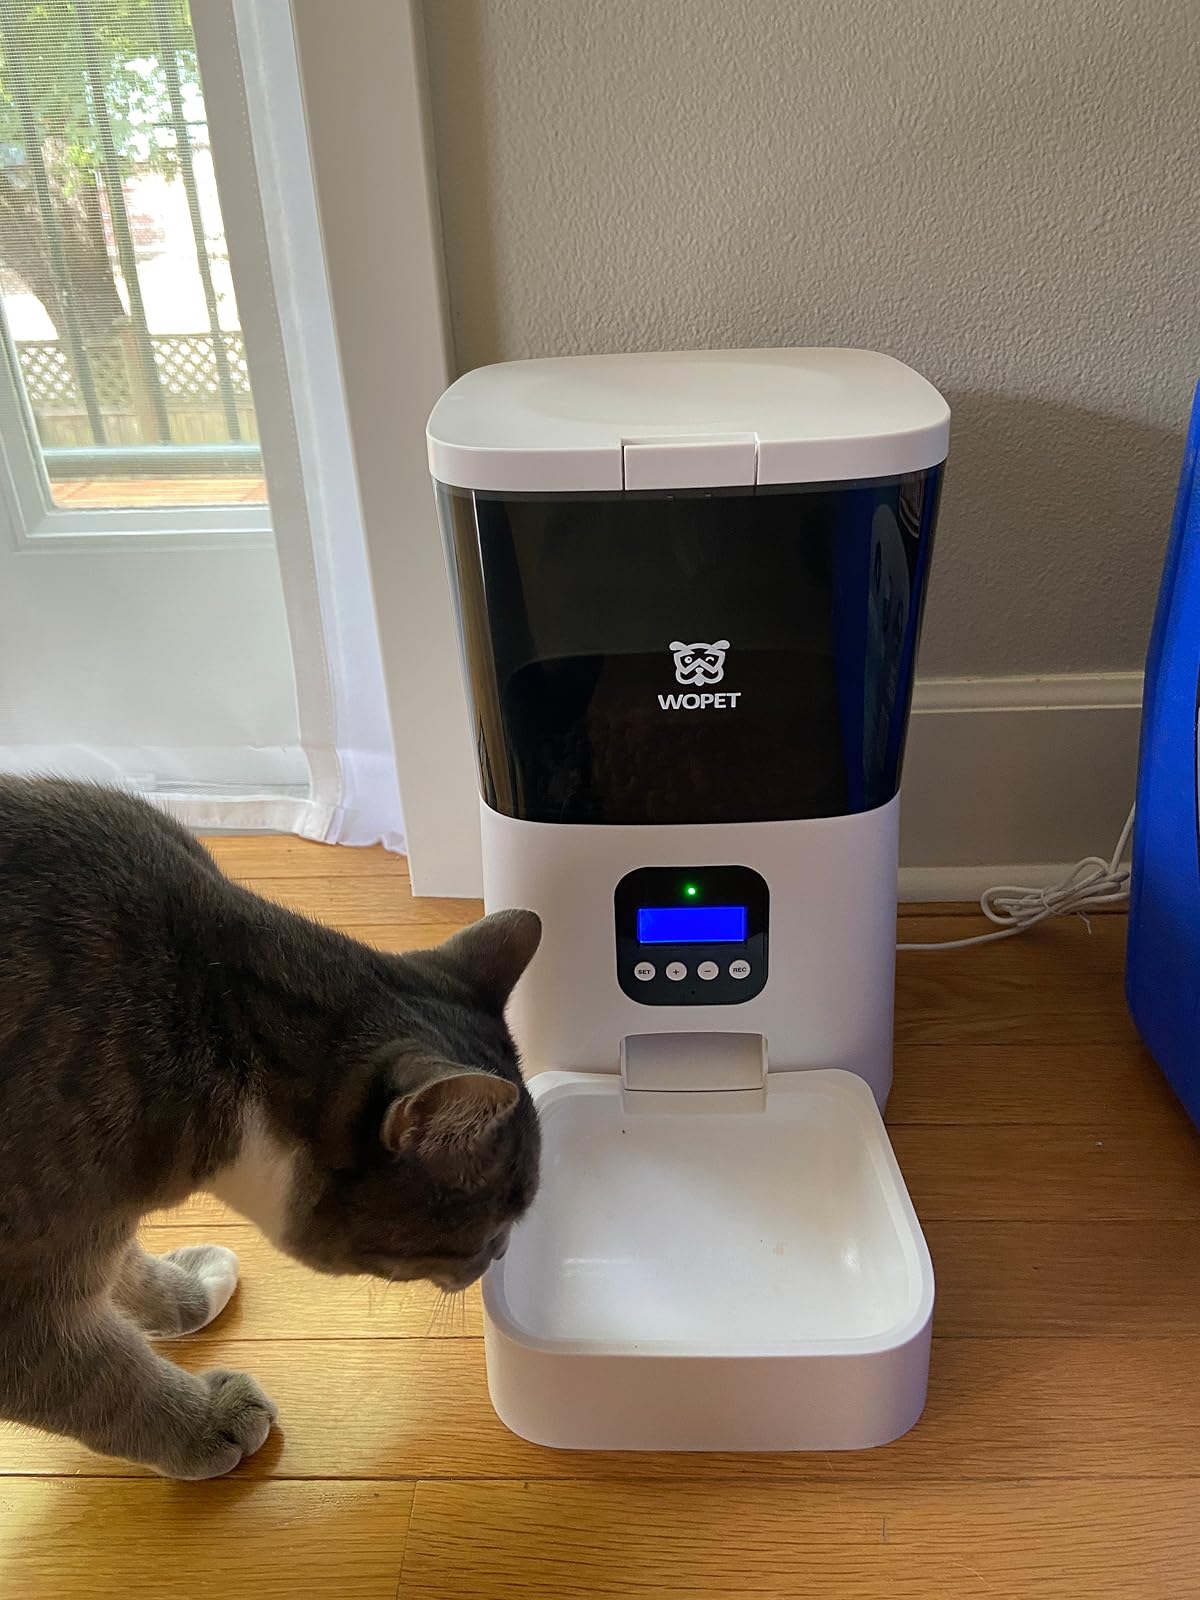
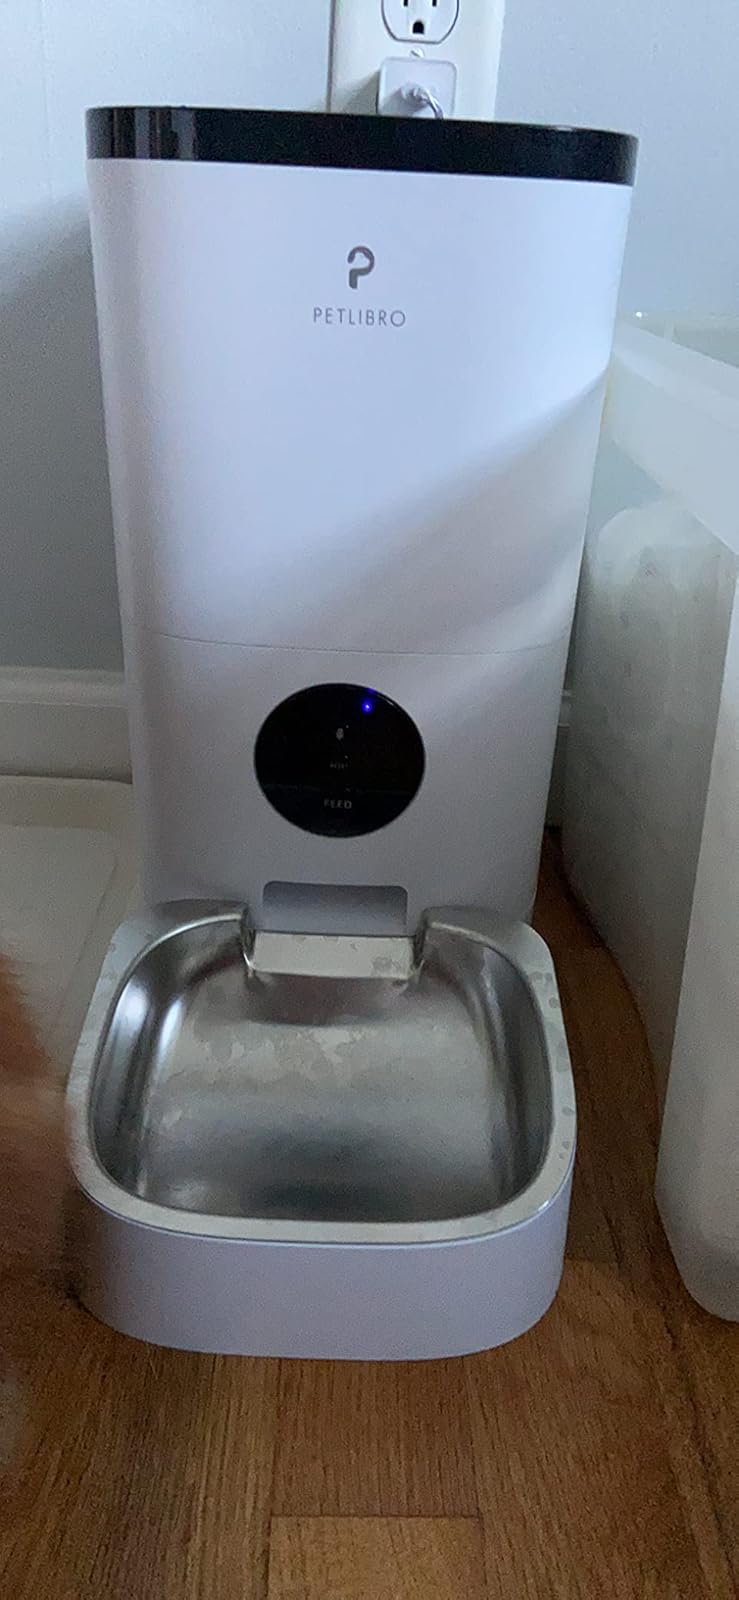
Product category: items_feeder
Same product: no